Beaulieu-sur-Dordogne

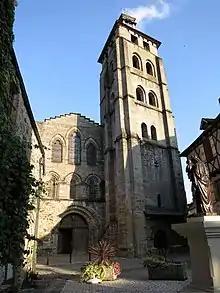
Abbey Church of St Pierre.

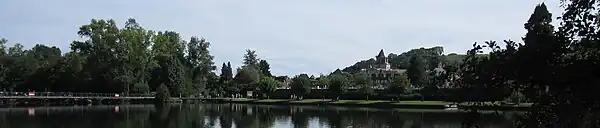
Panoramic view of Beaulieu-sur-Dordogne.

The Chateau was built on a terrace supported by a medieval retaining wall on the Dordogne river, so as to defend Beaulieu and the upper valley from invasions from the river (King Odo of France stopped the Normans in 889). The Chateau consists of buildings from the 14th, 15th and 16th centuries, and one can still see a bretèche protruding over the entrance gate. The Chateau approached the twentieth century in the state of ruin, but it was restored. It is included in the inventory of historical monuments.